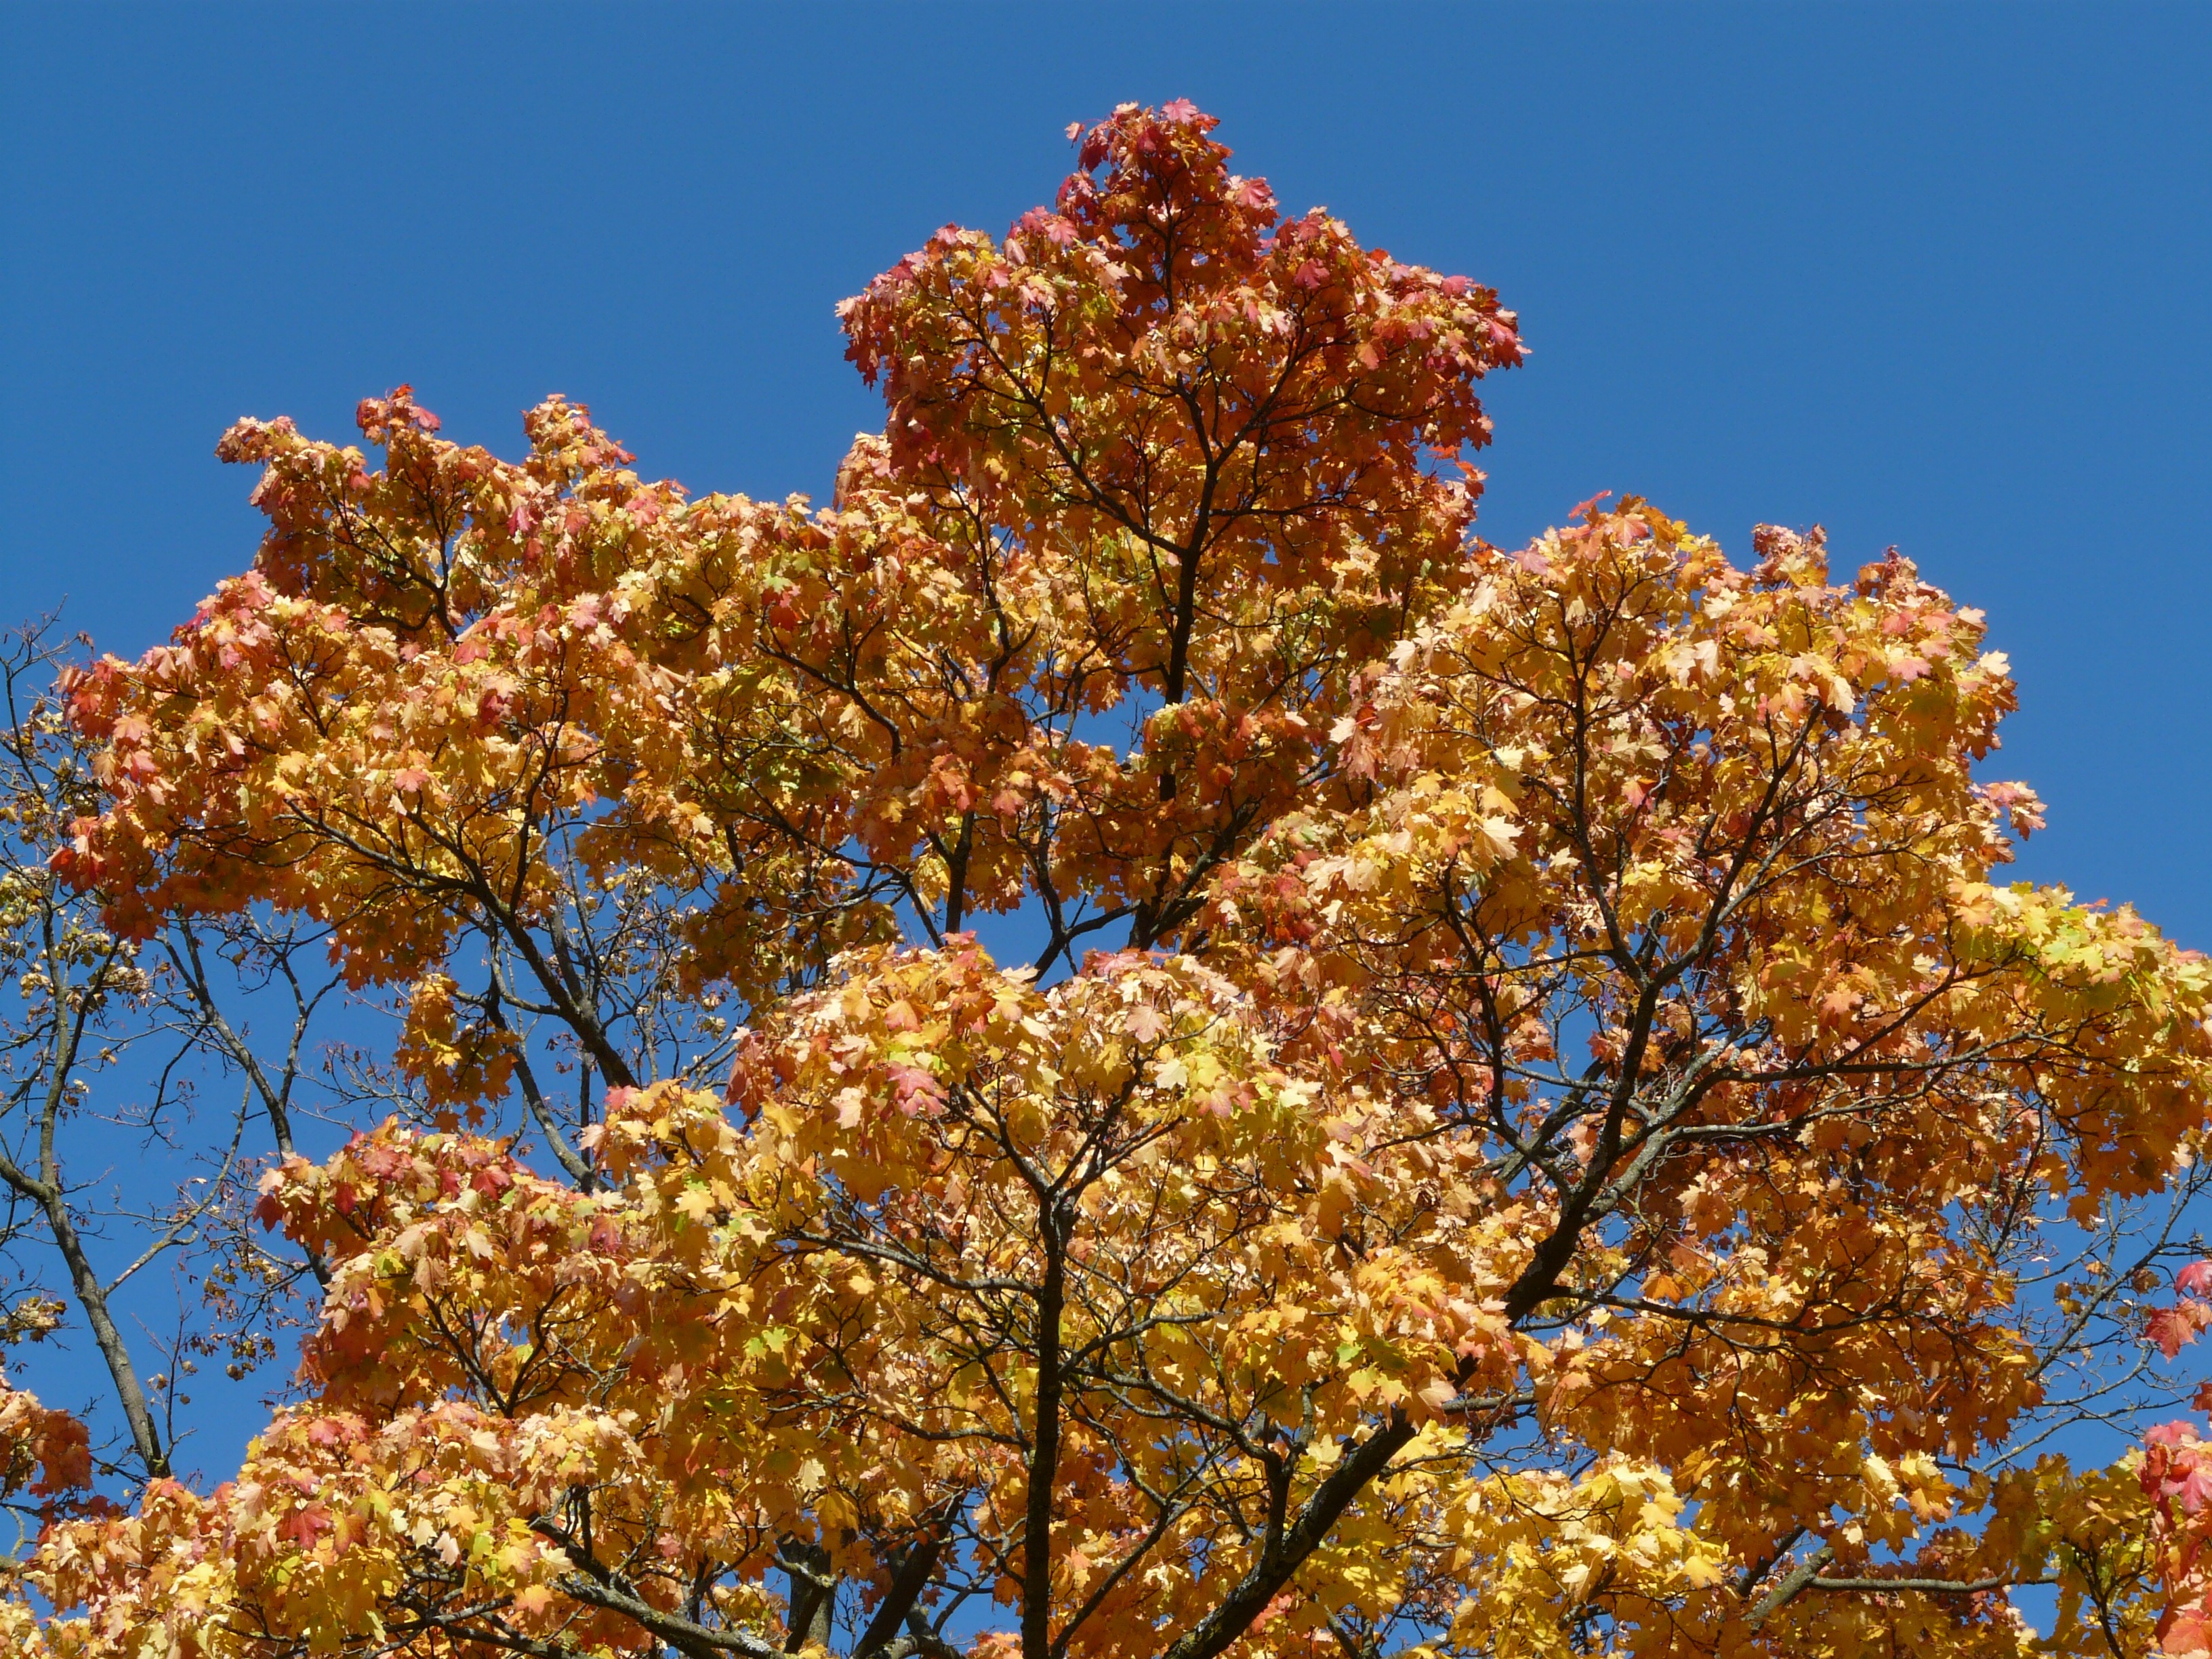
tree, branch, blossom, plant, sky, leaf, flower, red, produce, autumn, blue, colorful, yellow, season, maple, maple tree, crown, farbenpracht, farbenspiel, emerge, coloring, shrub, fall color, fall foliage, color game, gorgeous, acer, flowering plant, autumn tree, woody plant, land plant